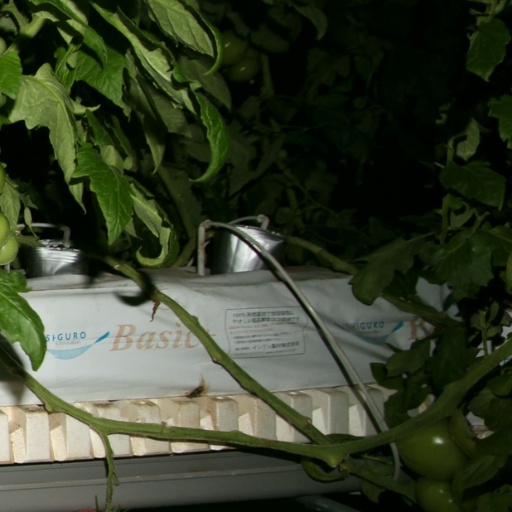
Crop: tomato